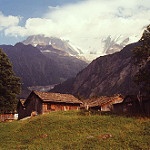
Label: mountain